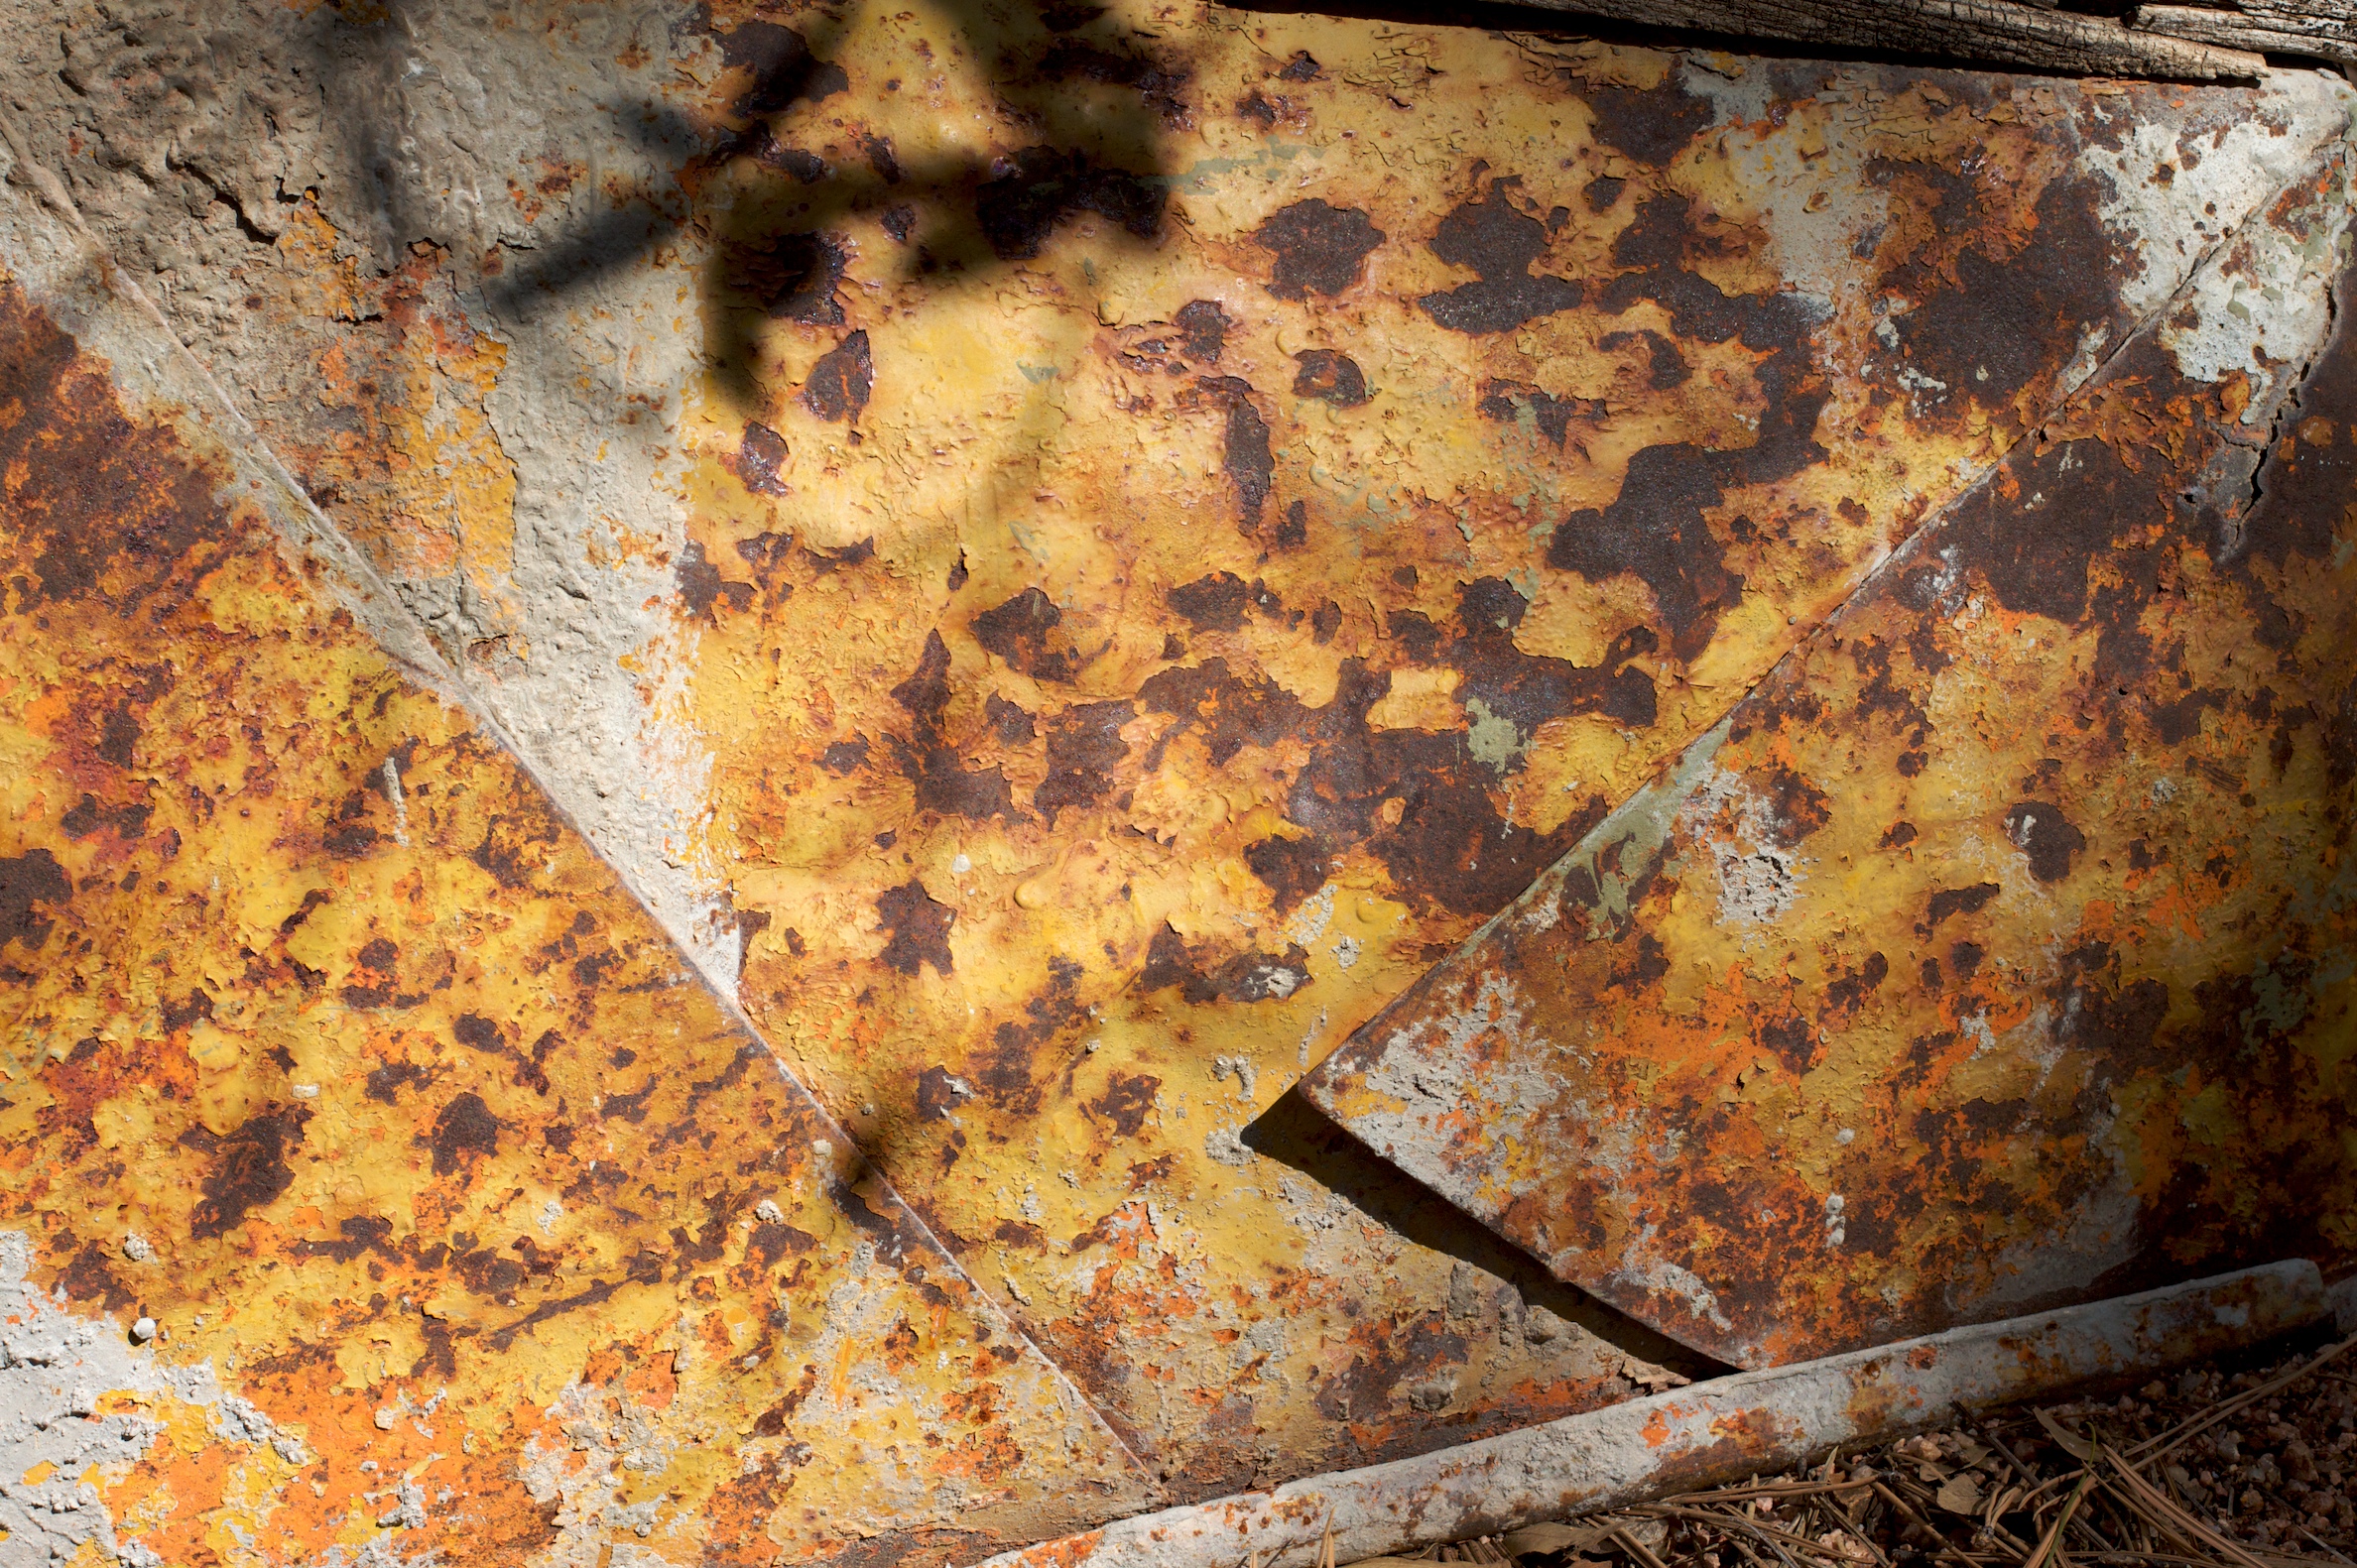
rock, texture, leaf, rust, autumn, soil, material, geology